Joan Carter Conway

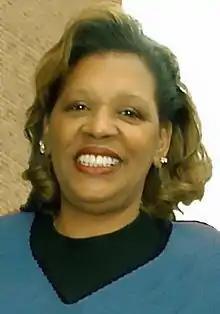
Conway in 2007

Joan Carter Conway (born April 5, 1951) is an American politician who represented district 43 in the Maryland State Senate. She is the first African American woman to be appointed chairman of any of the standing committees in the Maryland Senate.